Patrick Murphy Three-Decker

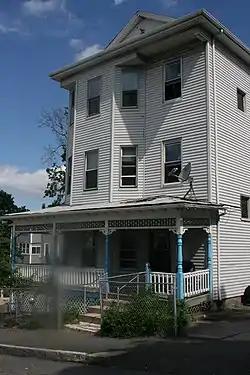

The Patrick Murphy Three-Decker is a historic triple decker house in Worcester, Massachusetts. The house was built c. 1900, and was cited as a fine example of Queen Anne architecture when was listed on the National Register of Historic Places in 1990. Some of its architectural detail has been lost since then (see photo).